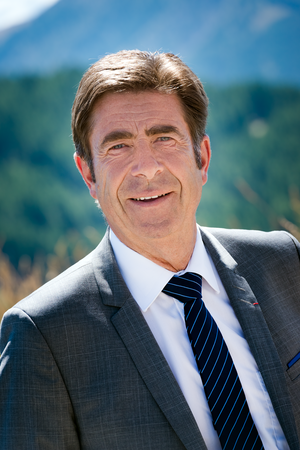
Photo Charles Ange GINESY, Président du Département des Alpes-Maritimes
Charles-Ange Ginésy, né le 14 mai 1956 à Nice, est un homme politique français. Passionné par la montagne, successivement moniteur, exploitant de remontées mécaniques et hôtelier, il est le président du conseil départemental des Alpes-Maritimes, le maire Les Républicains de Péone Valberg, président de la Communauté de communes Alpes d'Azur, Président de l’Association nationale des maires des stations de montagne et député des Alpes-Maritimes.